Stanley Savige

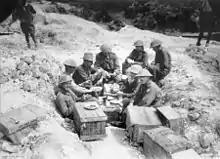
Eight men, most wearing steel helmets, sit in a shell hole surrounded by wooden crates.

After a brief period of rest and reorganisation in Egypt, the 2nd Division—of which the 24th Infantry Battalion was part—embarked for France on 21 March 1916. Savige became commander of the battalion scout platoon and led a number of night patrols into no man's land. On 12 April, he became battalion intelligence officer and he was promoted to lieutenant on 1 May. Coming to the attention of his brigade commander, Brigadier General John Gellibrand, Savige was attached to 6th Infantry Brigade headquarters as a trainee brigade intelligence officer. "We expected a lot of the new B. I. O.," Gellibrand later recalled, "and we got it." Savige served in operations at Pozières and Mouquet Farm in July and August 1916. At one point he ran through heavy shellfire on an errand. The orderly who went into it with him was never seen again. Savige was promoted to captain on 15 September. On 8 November, he was wounded at Flers but remained on duty. However, on 20 December he was admitted to hospital, suffering from influenza. Savige rejoined the 24th Infantry Battalion on 5 January 1917 and was appointed adjutant on 3 February.